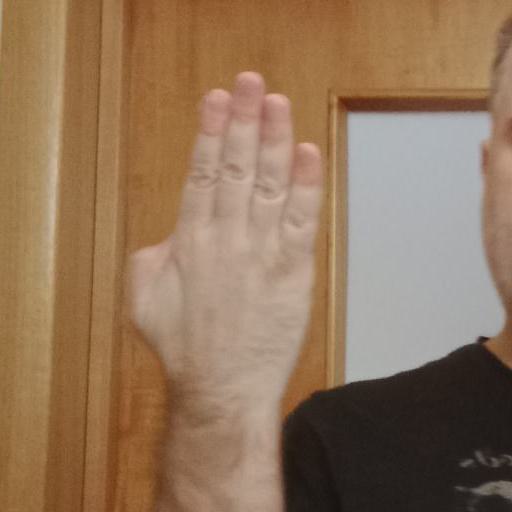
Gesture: stop_inverted